Tab Hunter

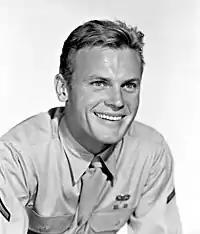
Hunter in a promotional portrait for "Battle Cry" (1955)

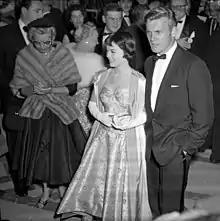
Hunter with Natalie Wood at the 28th Academy Awards in 1956

One of Hunter's first films for Warner Bros. was "The Sea Chase" (1955), supporting John Wayne and Lana Turner. It was a big hit, but Hunter's part was relatively small. Rushes were seen by William A. Wellman, who cast Hunter to play the younger brother of Robert Mitchum in "Track of the Cat" (1954). It was a solid hit and Hunter began to get more notice.